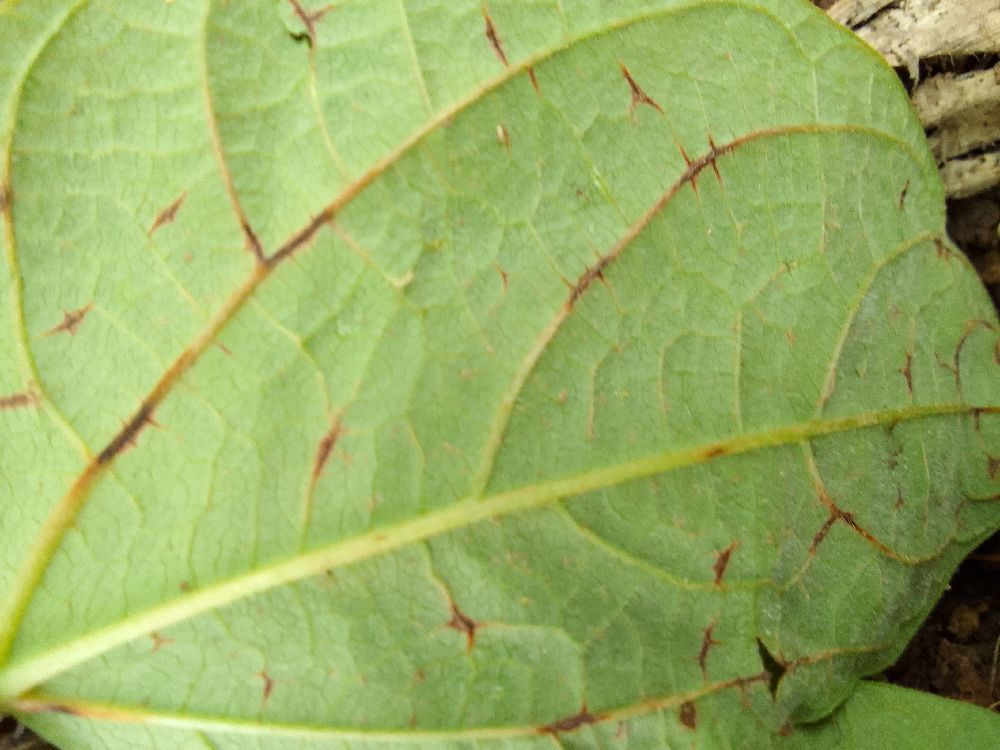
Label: anthracnose